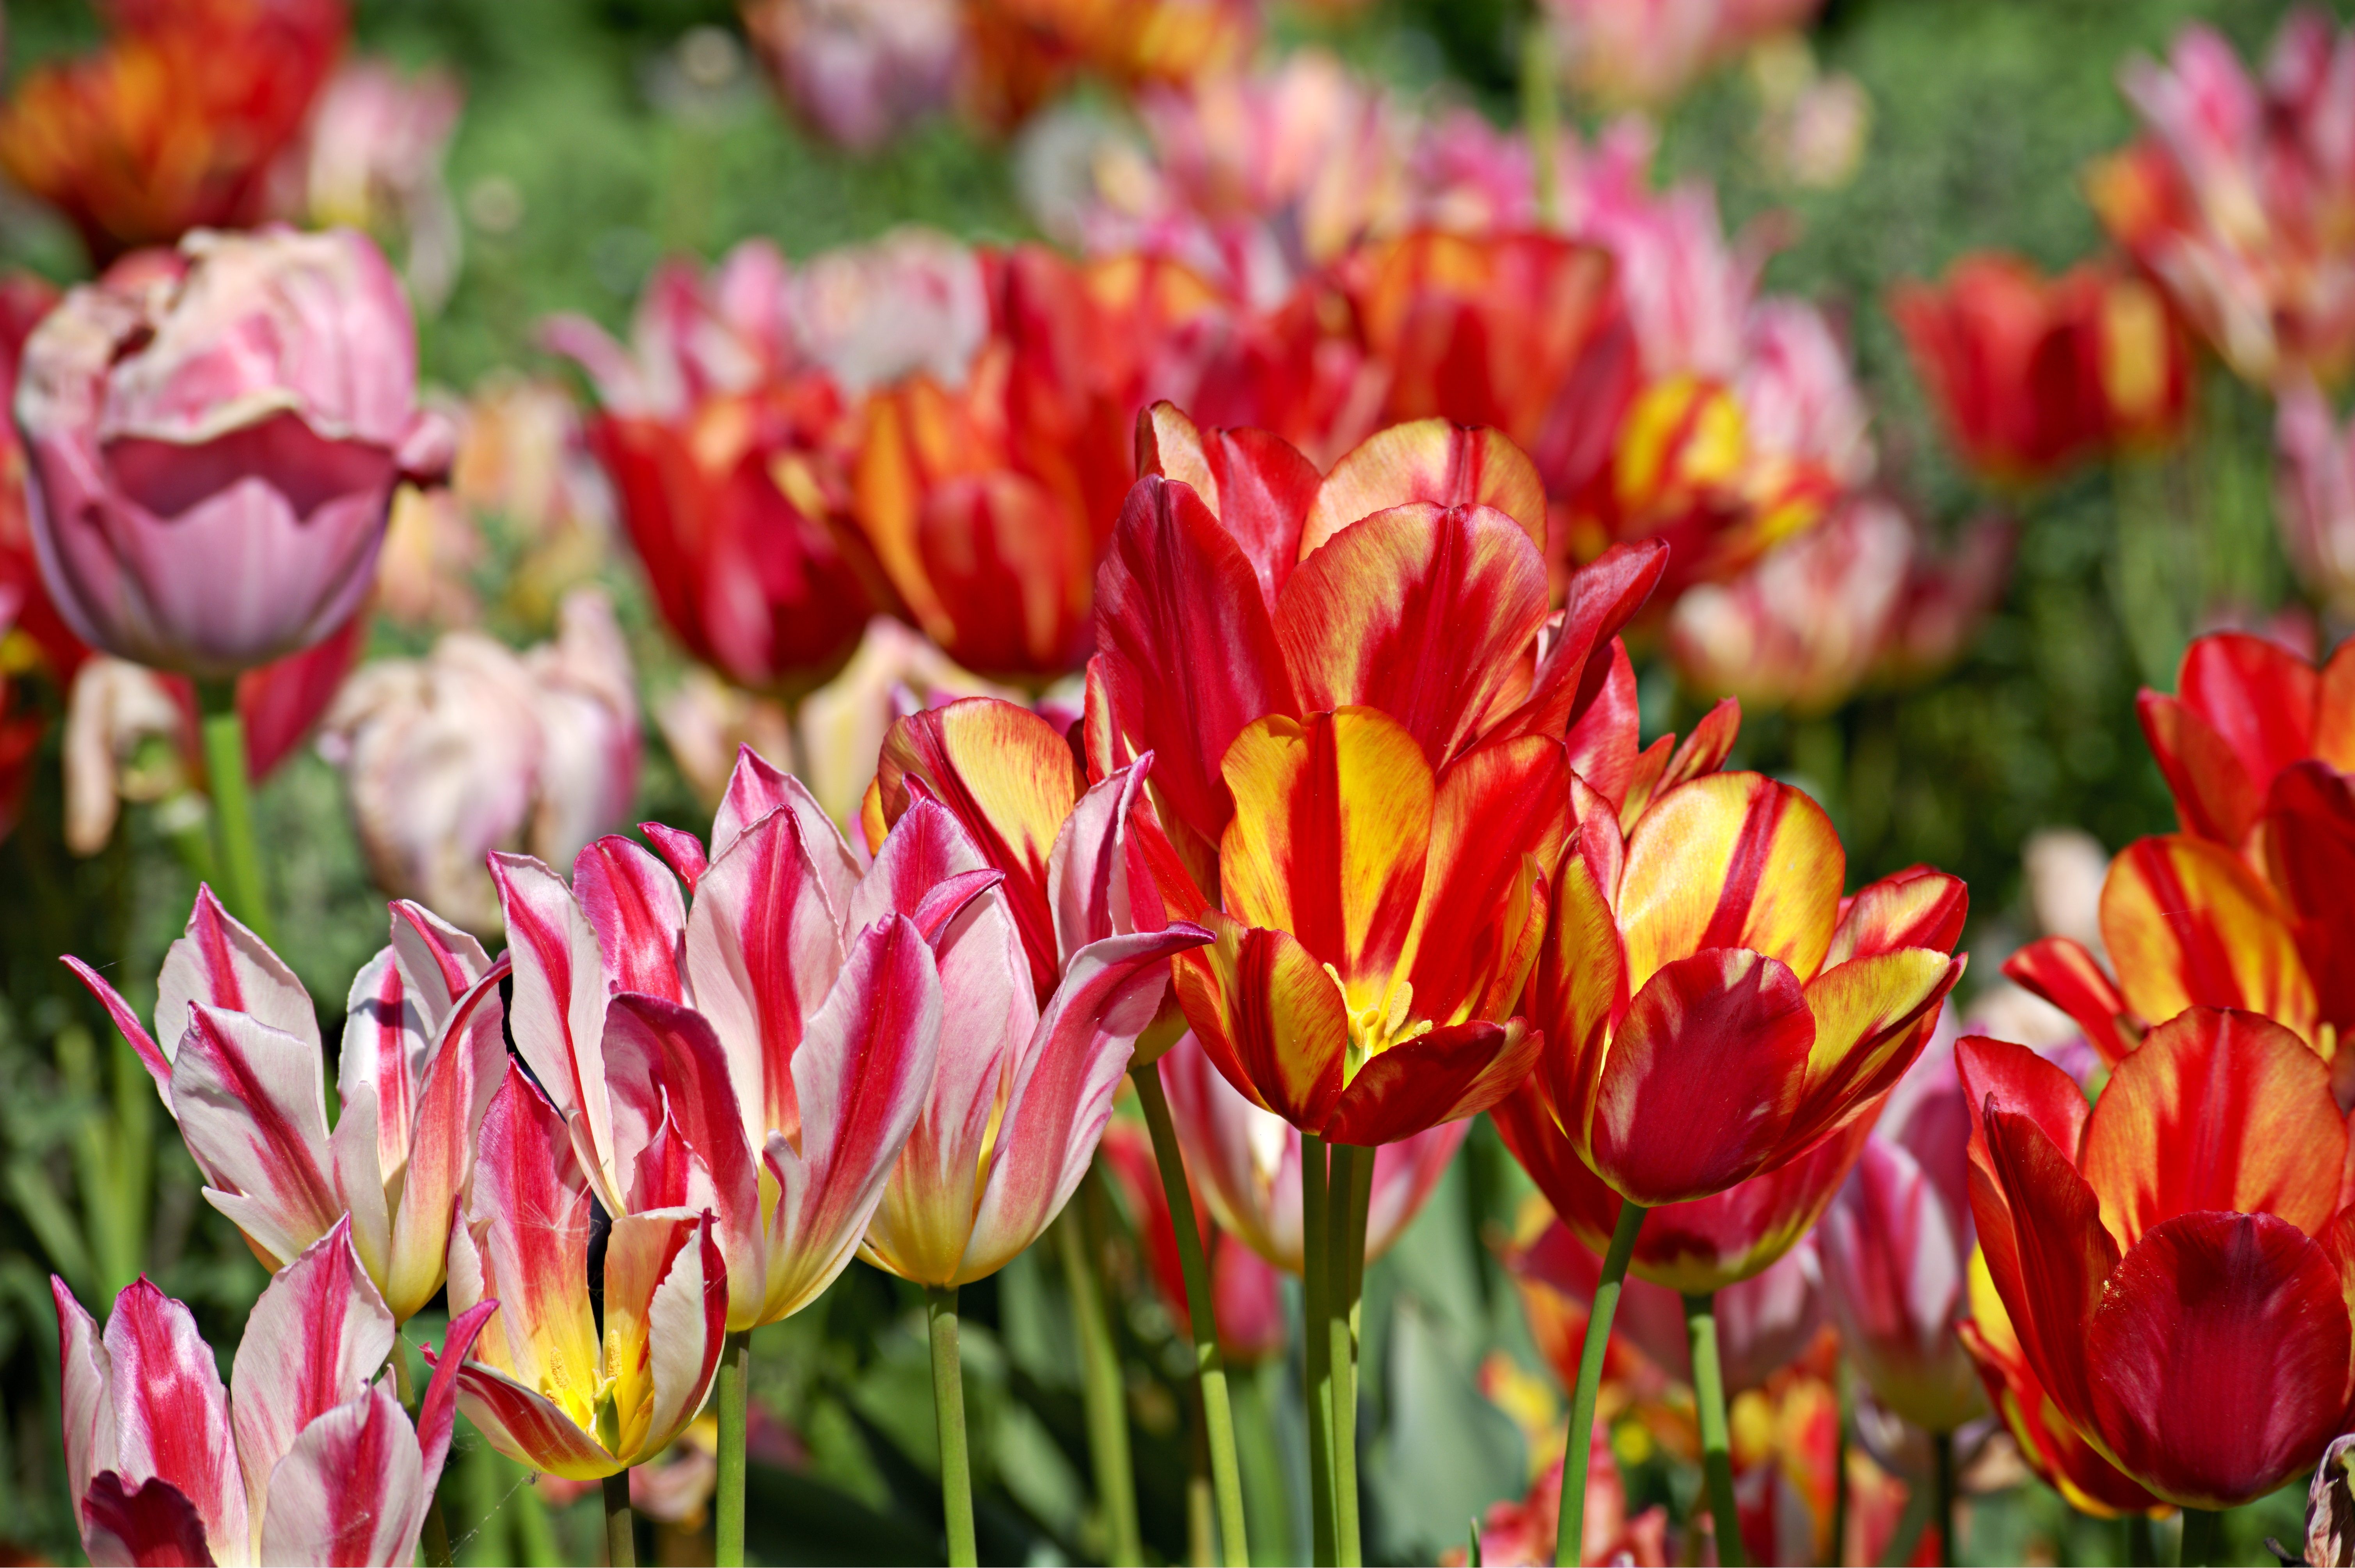
blossom, plant, flower, petal, bloom, tulip, spring, red, color, romance, colorful, flora, tulips, blossomed, flowering plant, spring greetings, lily family, land plant